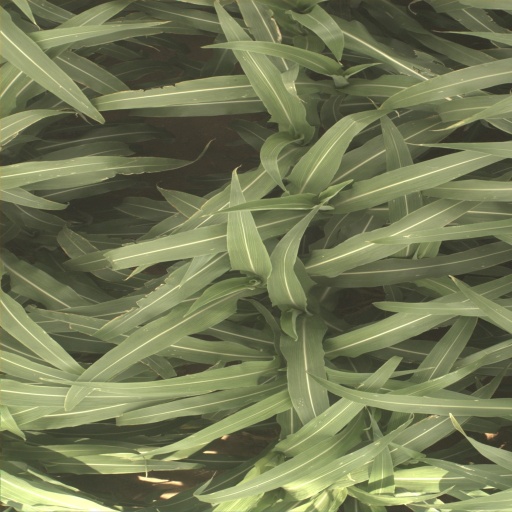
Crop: sorghum